Bransdale Mill

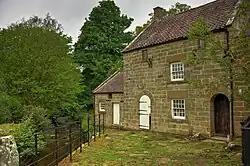
The mill, in 2016

Bransdale Mill is a historic building in Bransdale, a village in North Yorkshire, in England.